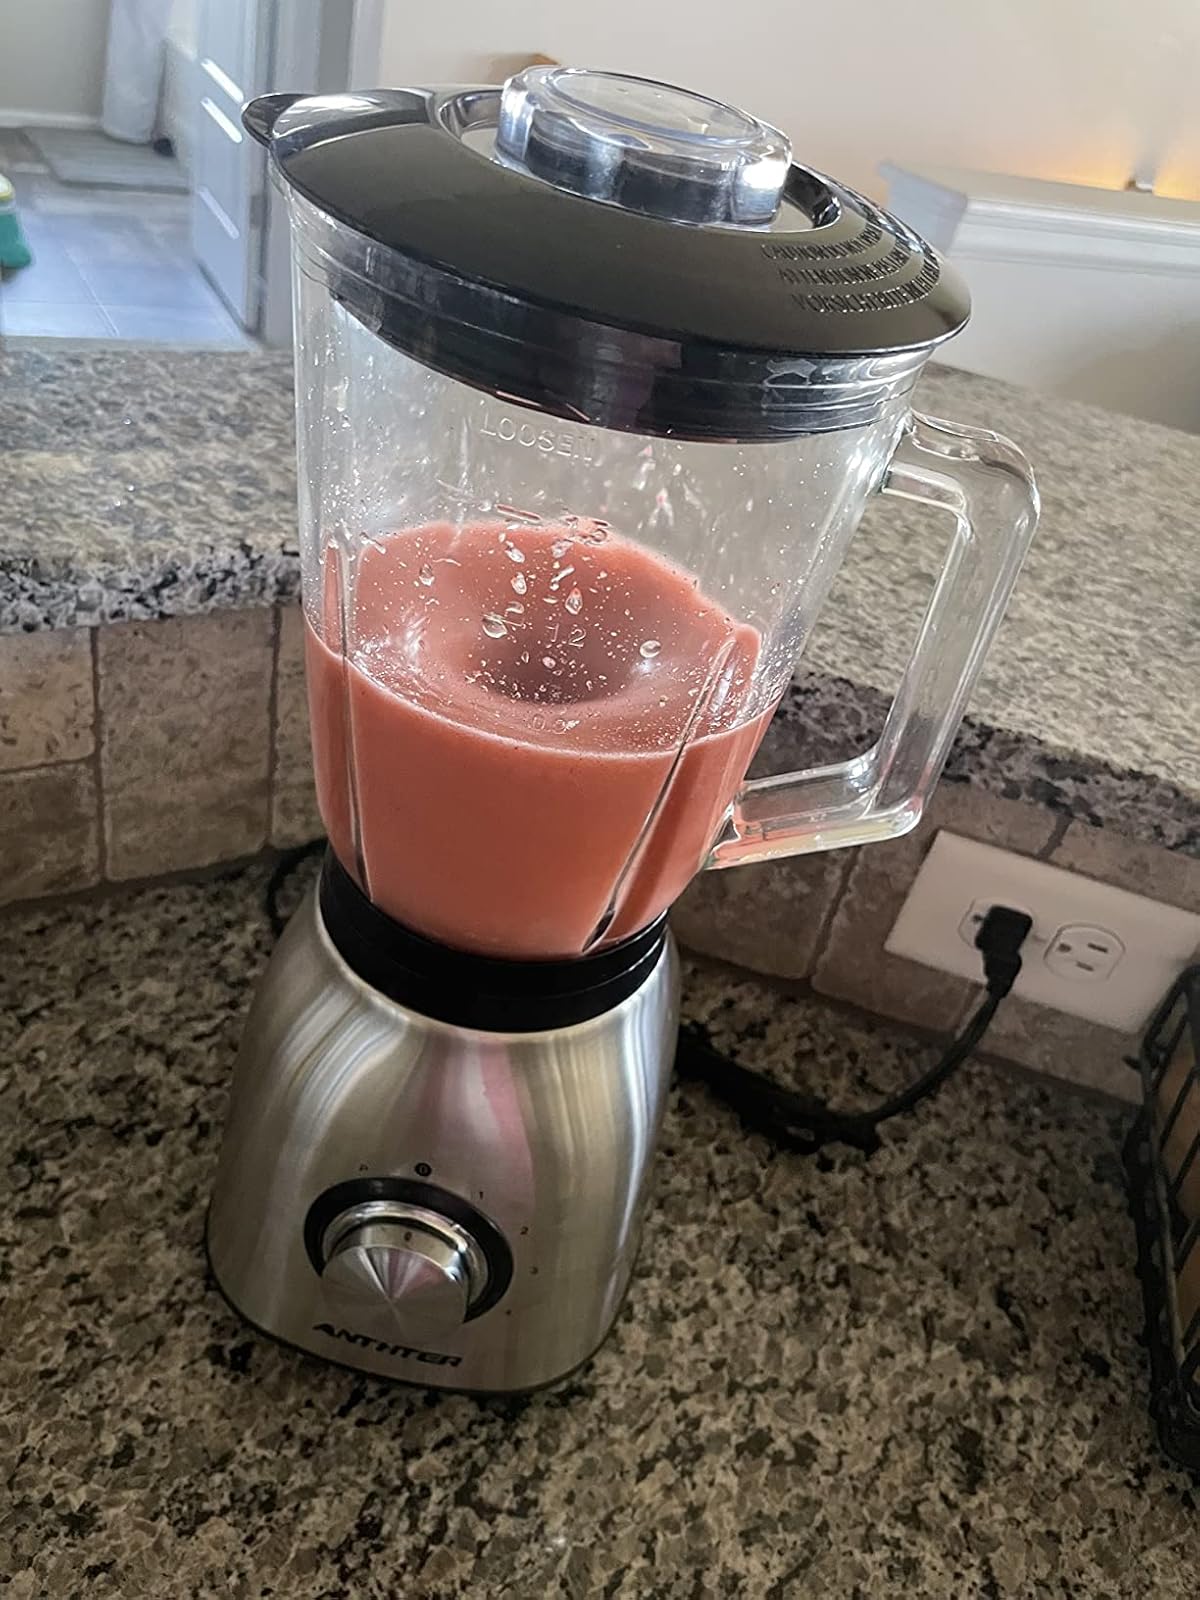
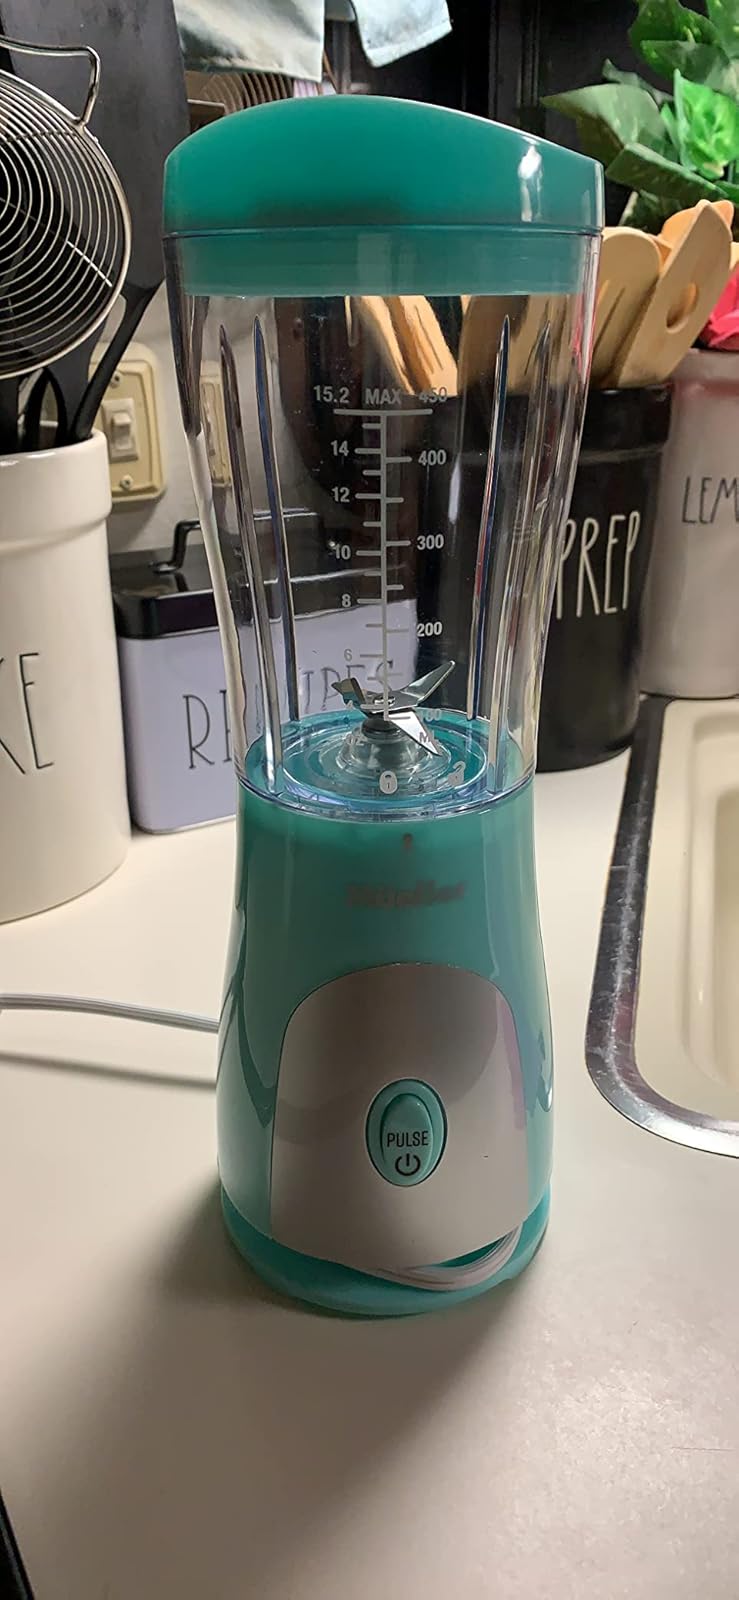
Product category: items_blender
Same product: no